Omri

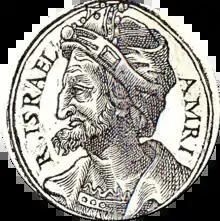
Portrait from "Promptuarium Iconum Insigniorum" (1553) by Guillaume Rouillé

Omri ("‘Omrī"; "Ḫûmrî" ["ḫu-um-ri-i"]; fl. 9th century BCE) was, according to the Hebrew Bible, the sixth king of Israel. He was a successful military campaigner who extended the northern kingdom of Israel. Other monarchs from the House of Omri are Ahab, Ahaziah, Joram, and Athaliah. Like his predecessor, king Zimri, who ruled for only seven days, Omri is the second king mentioned in the Bible without a statement of his tribal origin. One possibility, though unproven, is that he was of the tribe of Issachar.